2023 Ramot Junction attack

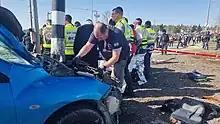
An Israeli police officer examines the attacker's vehicle at the scene of the attack.

On 10 February 2023, three Israelis were killed and four more were injured when a Palestinian man rammed his car into a bus stop in Ramot, an Israeli settlement in East Jerusalem. The assailant was shot dead at the scene by a police officer. The fatalities included two children aged 6 and 8 and a 20-year-old man. Police labeled the attack as an act of terrorism.